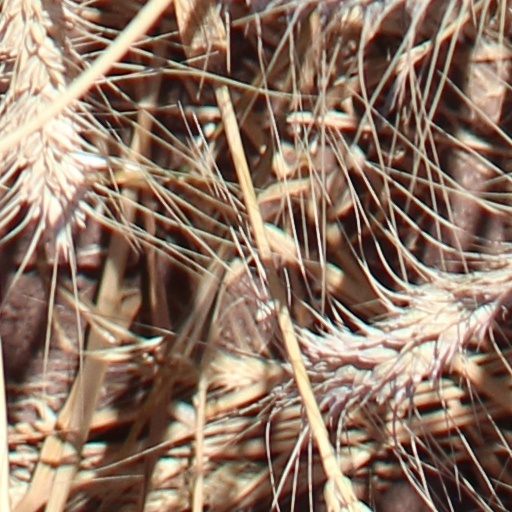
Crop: wheat